Human rights in Egypt

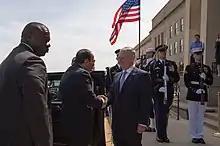
Defense Secretary Jim Mattis meets with President Abdel Fattah el-Sisi during a meeting held at the Pentagon in Washington

In September 2021, Trump's successor, Joe Biden, announced it would withhold $130 million of the $300 million Egypt receives annually in conditioned military aid, and condition the other $170 million to "certain functions, such as counterterrorism, border security and non-proliferation". The move has been described as staking out "a middle path" between a harder stance against human rights violations and support for Sisi's "committed, albeit ruthless" opposition to "militant Islam".